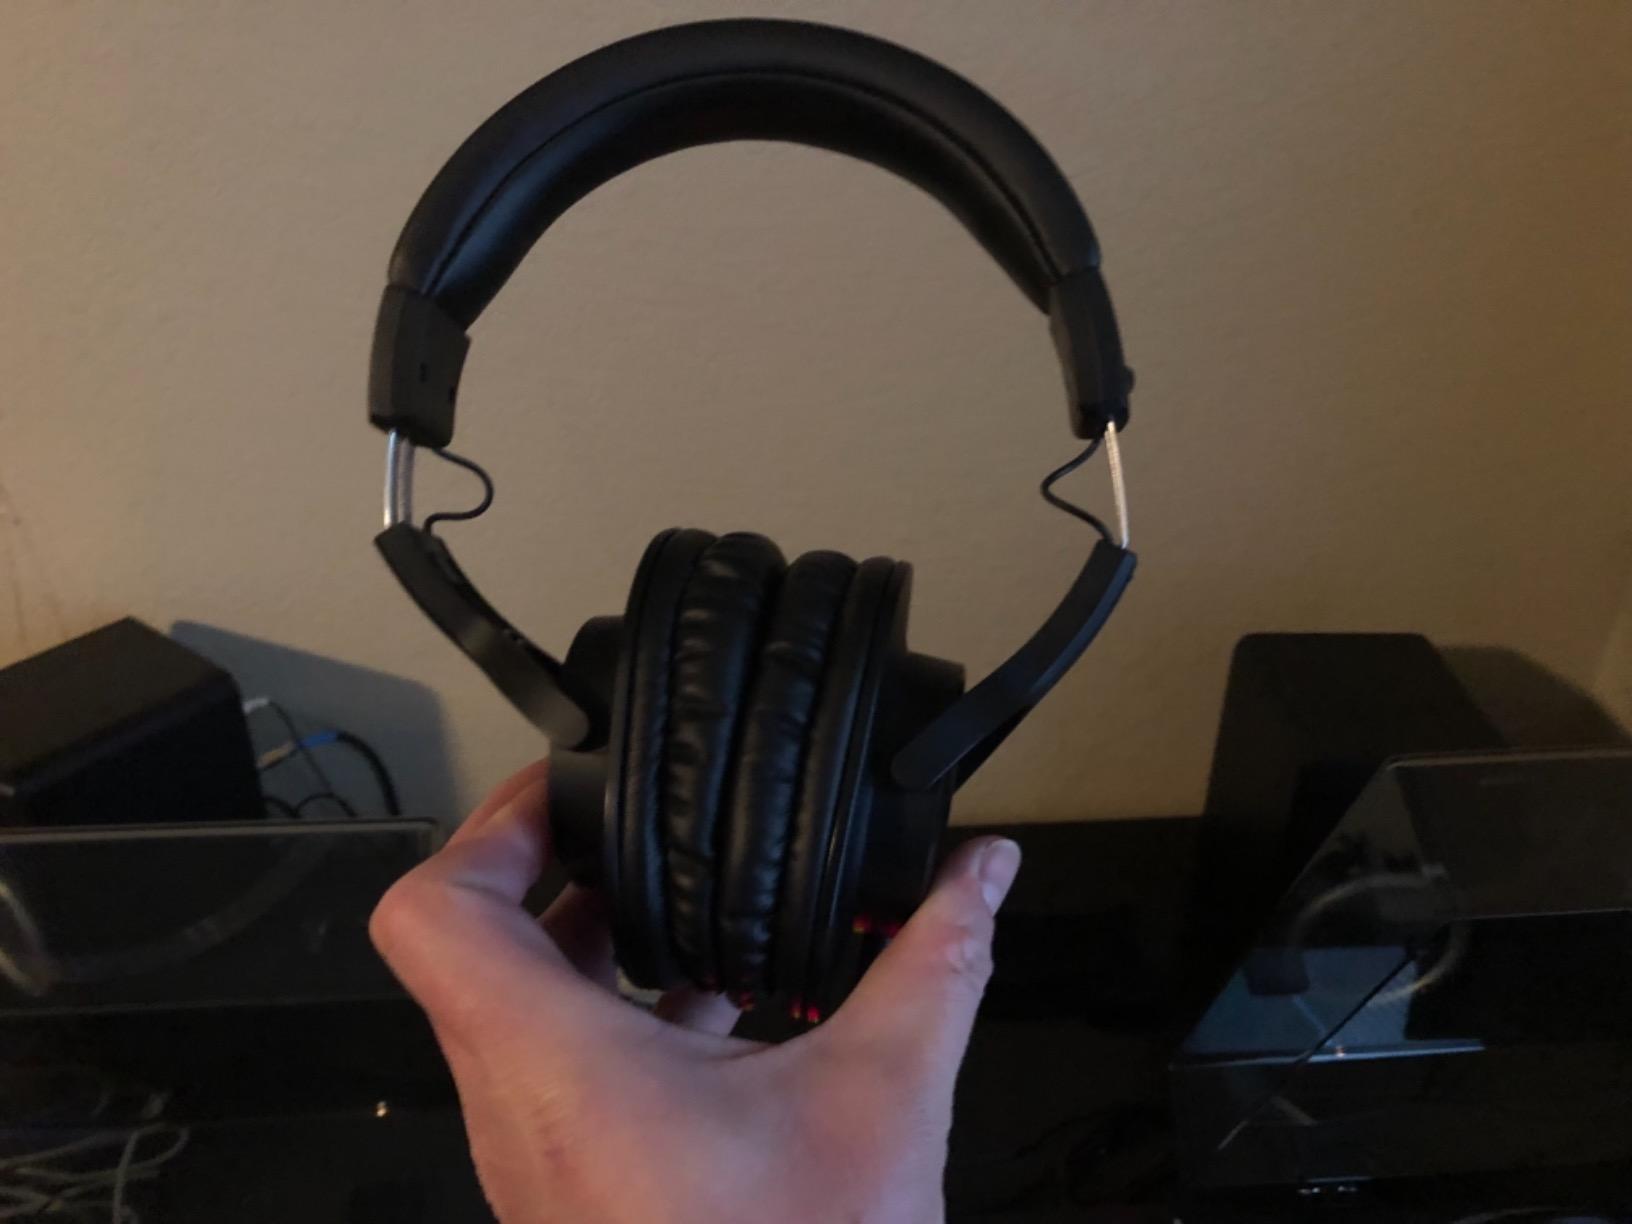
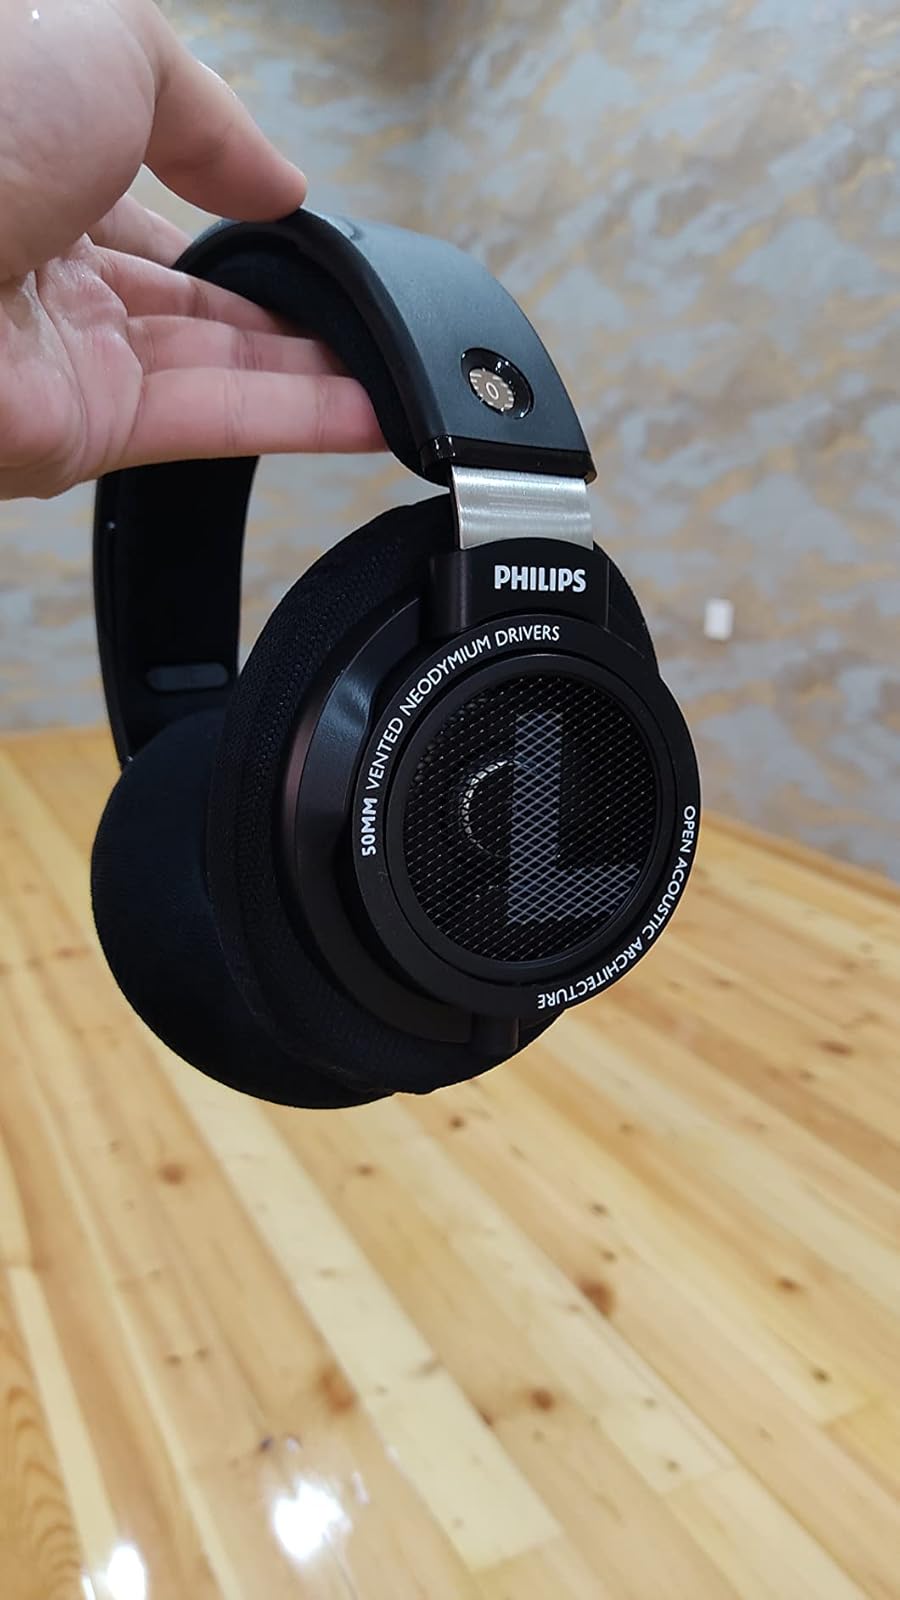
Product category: headphones
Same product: no